Saxe Hussar Regiment

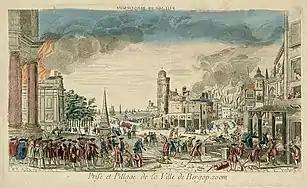
The taking and looting of the Fortress of Bergen op Zoom in 1744.

In 1744, the regiment and commanding officer started to make a for themselves in the Swabian area. In 1746 the chasseurs moved to Flanders, and in the next year took part in the Siege of Bergen op Zoom, and it was at the end of this memorable campaign that the corps officially received an increase which expanded its establishment to 400 infantry and 200 cavalry (4 squadrons of mounted chasseurs and 2 of foot chasseurs).